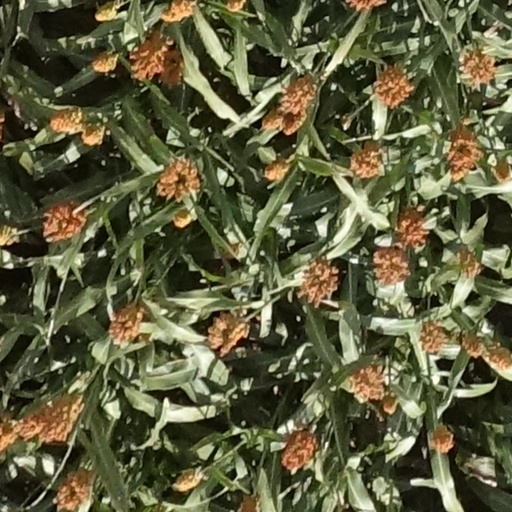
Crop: sorghum